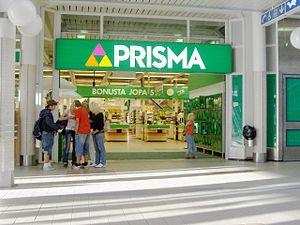
Prisma est une chaîne d'hypermarchés basée à Helsinki en Finlande.